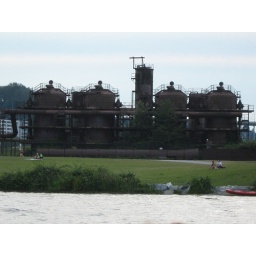
View from a duck in the water